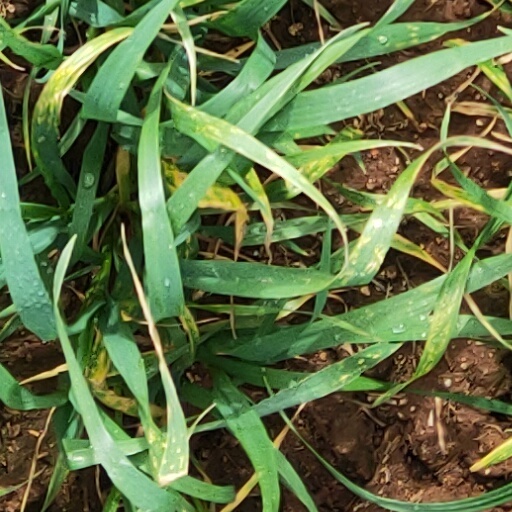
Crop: wheat